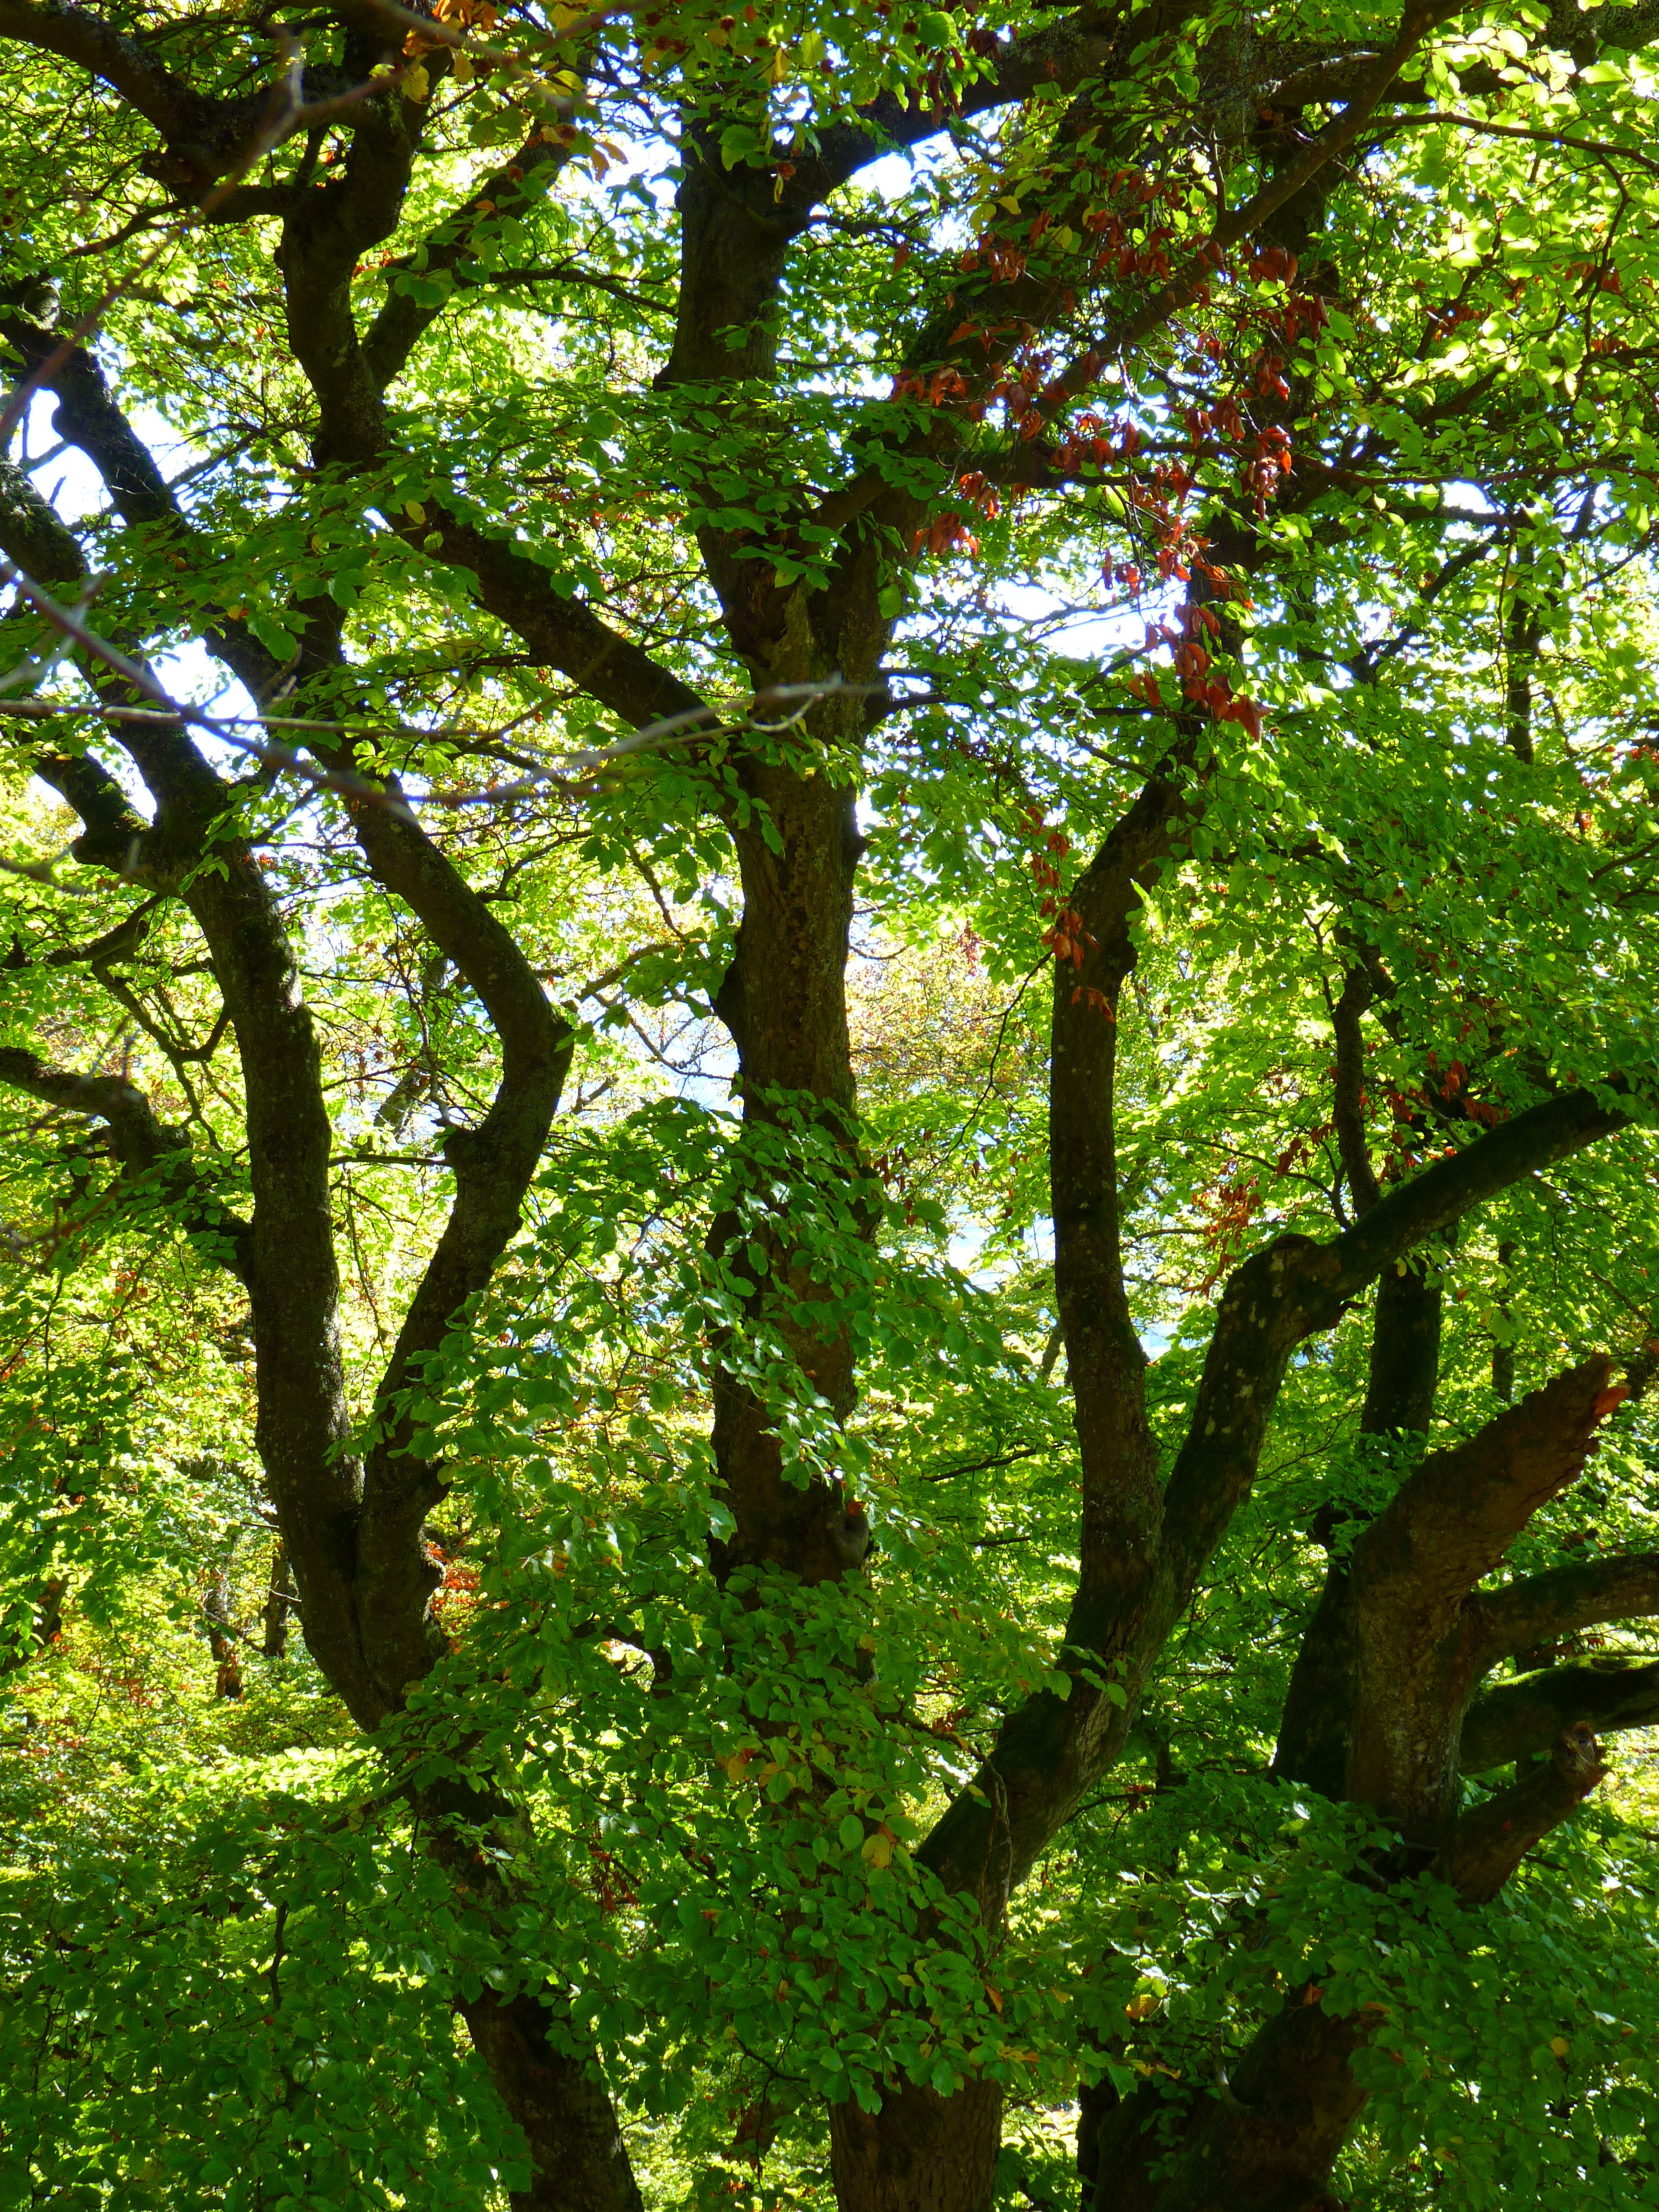
tree, forest, branch, book, plant, sunlight, leaf, flower, green, produce, botany, garden, tribe, aesthetic, branches, deciduous, oak, woodland, ecosystem, flowering plant, beech wood, woody plant, land plant